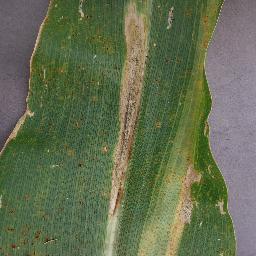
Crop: corn
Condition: (maize)_northern_blight